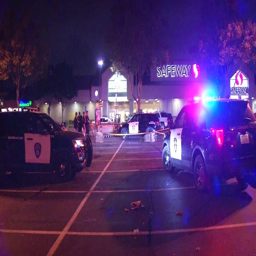
police are seen outside grocery stores business .